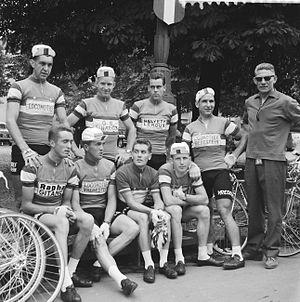
Piet Damen, né le 20 juillet 1934 à Lieshout, dans le Brabant-Septentrional aux Pays-Bas, est un coureur cycliste néerlandais. En 1958, il remportait la Course de la Paix, et demeure le seul coureur des Pays-Bas à avoir triomphé dans cette course internationale.